Calblanque Regional Park

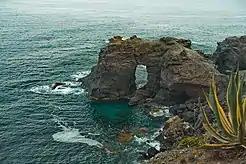
Arco de los Reyes, a natural arch located within Calblanque Regional Park

There are birds like little egrets, stilts, avocets, kentish plovers, audoin's gulls, peregrine falcons, Eurasian eagle-owls, Bonelli's eagles, badgers, beech martens, also fish like Spanish toothcarps and reptiles like "Chalcides bedriagai" (Bedriaga's skinks), "Malpolon monspessulanus" (Montpellier snakes) and ocellated lizards and finally animals of other "Phyli" like crinoids.